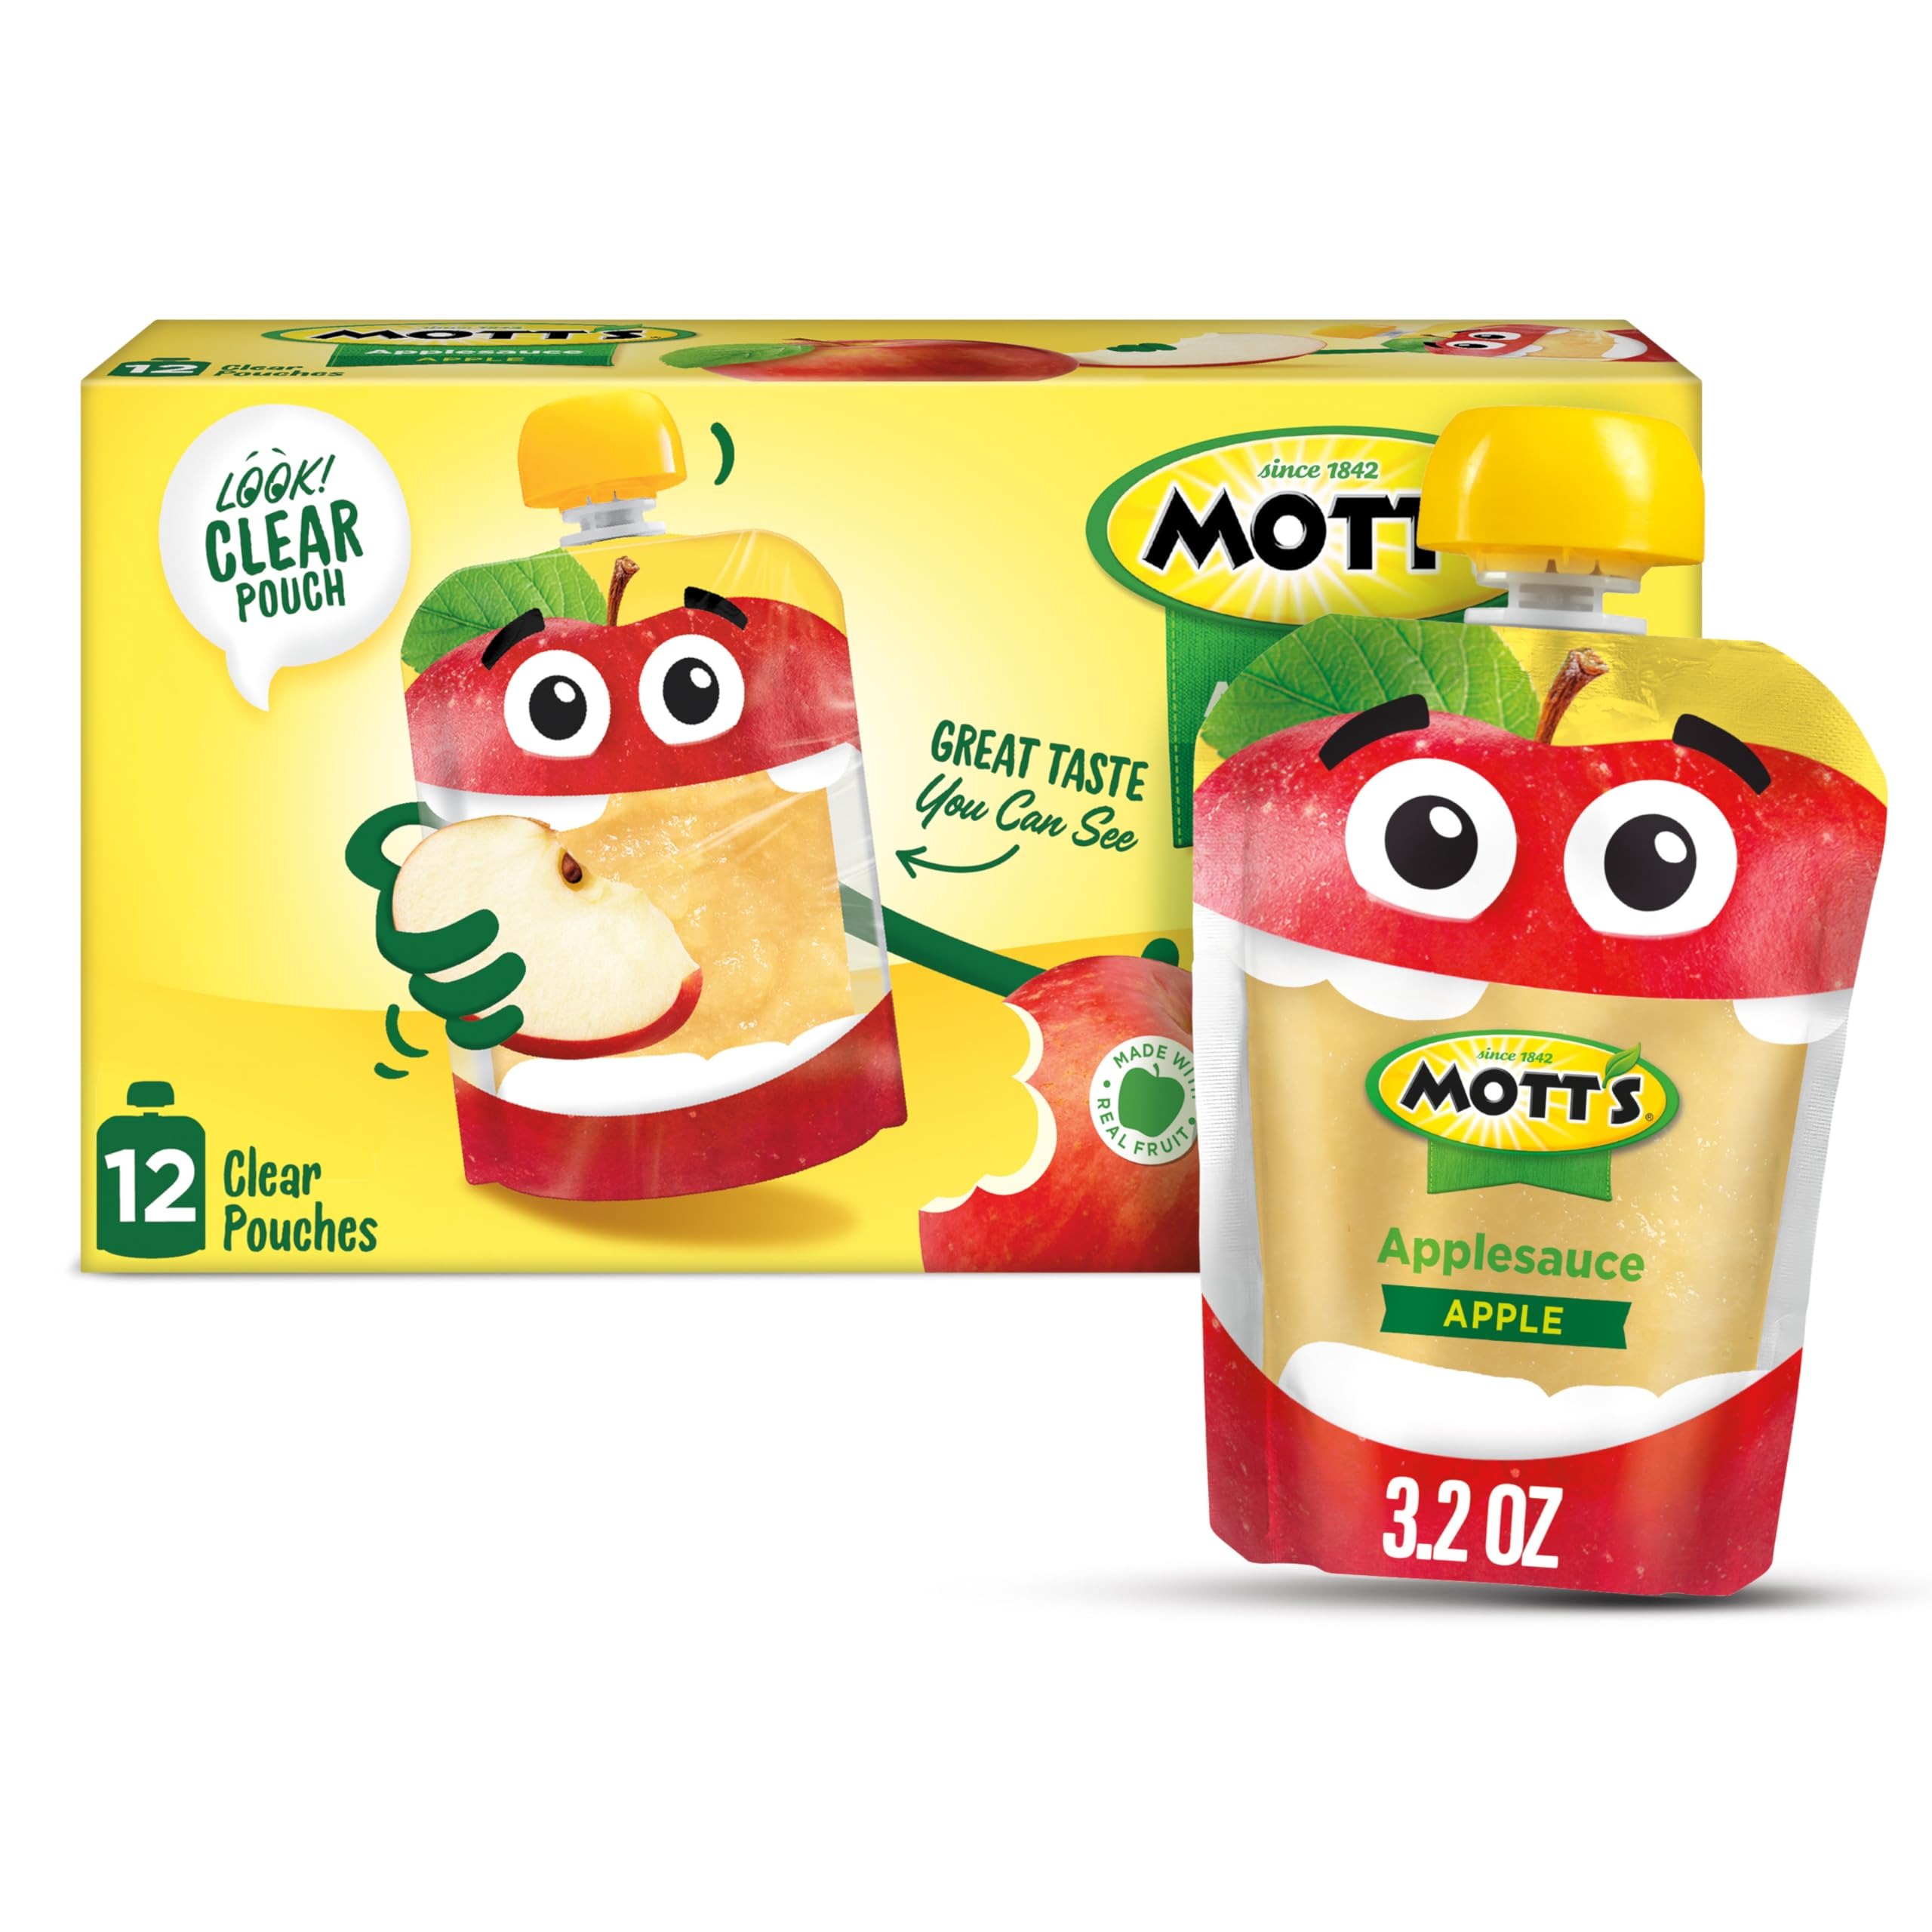
Item Name: Mott's Original Applesauce, 3.2 oz clear pouches, 12 count
Bullet Point 1: 3.2 OZ CLEAR POUCHES: Clear pouches are ideal for mess-free snacking for your active kids to enjoy on the go and are a great addition to lunchboxes
Bullet Point 2: NO ARTIFICIAL FLAVORS: so you can feel good about making healthy choices
Bullet Point 3: NUTRITIOUS: Mott's is a fun options for your whole family
Bullet Point 4: PACKED WITH FLAVOR: There's ripe apple flavor in every serving
Bullet Point 5: START STRONG: Healthy decisions today lead to a healthy future tomorrow
Value: 38.4
Unit: Ounce

Price: 7.56